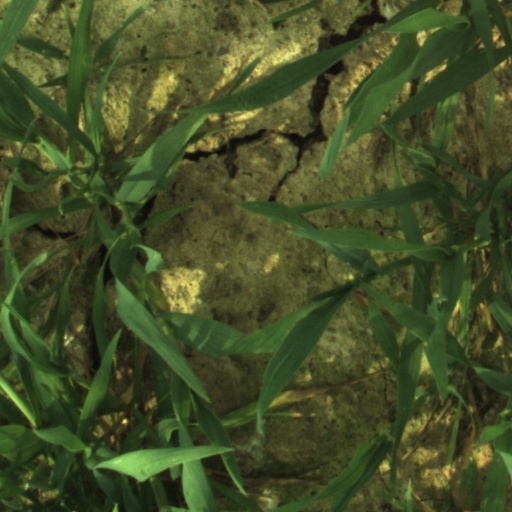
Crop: wheat